Nathaniel Hitch

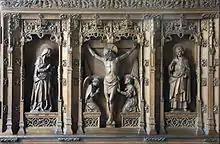
Reredos in Gresford Church near Wrexham, by Nathaniel Hitch

Nathaniel Hitch (1845–1938) was a British sculptor. As a young man, he became an apprentice sculptor journeyman and after studying at the Borough Polytechnic and experience working alongside architectural sculptors, he developed a career carving altarpieces, church furniture and other decorative features for churches.